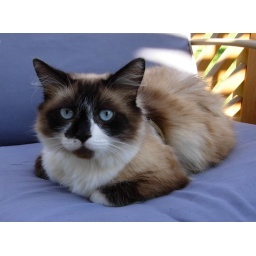
She is the neighbor's cat and loves to hunt birds in our back yard.